Santo Stefano in Aspromonte

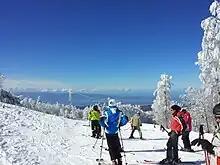
Ski trails near Gambarie overlooking the Strait of Messina

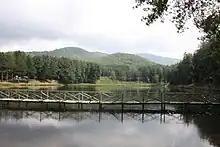
Rumia lake

The municipality of Santo Stefano in Aspromonte contains the "frazioni" (subdivisions, mainly villages and hamlets) Gambarie and Mannoli.